Lucia M. Gonzalez

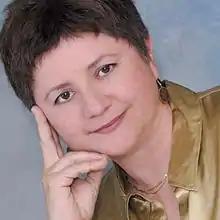

Lucia M. Gonzalez is a children's author and librarian. In 2020 she was elected as president of the Association for Library Service to Children of the American Library Association. She was president of REFORMA in 2010-2011.